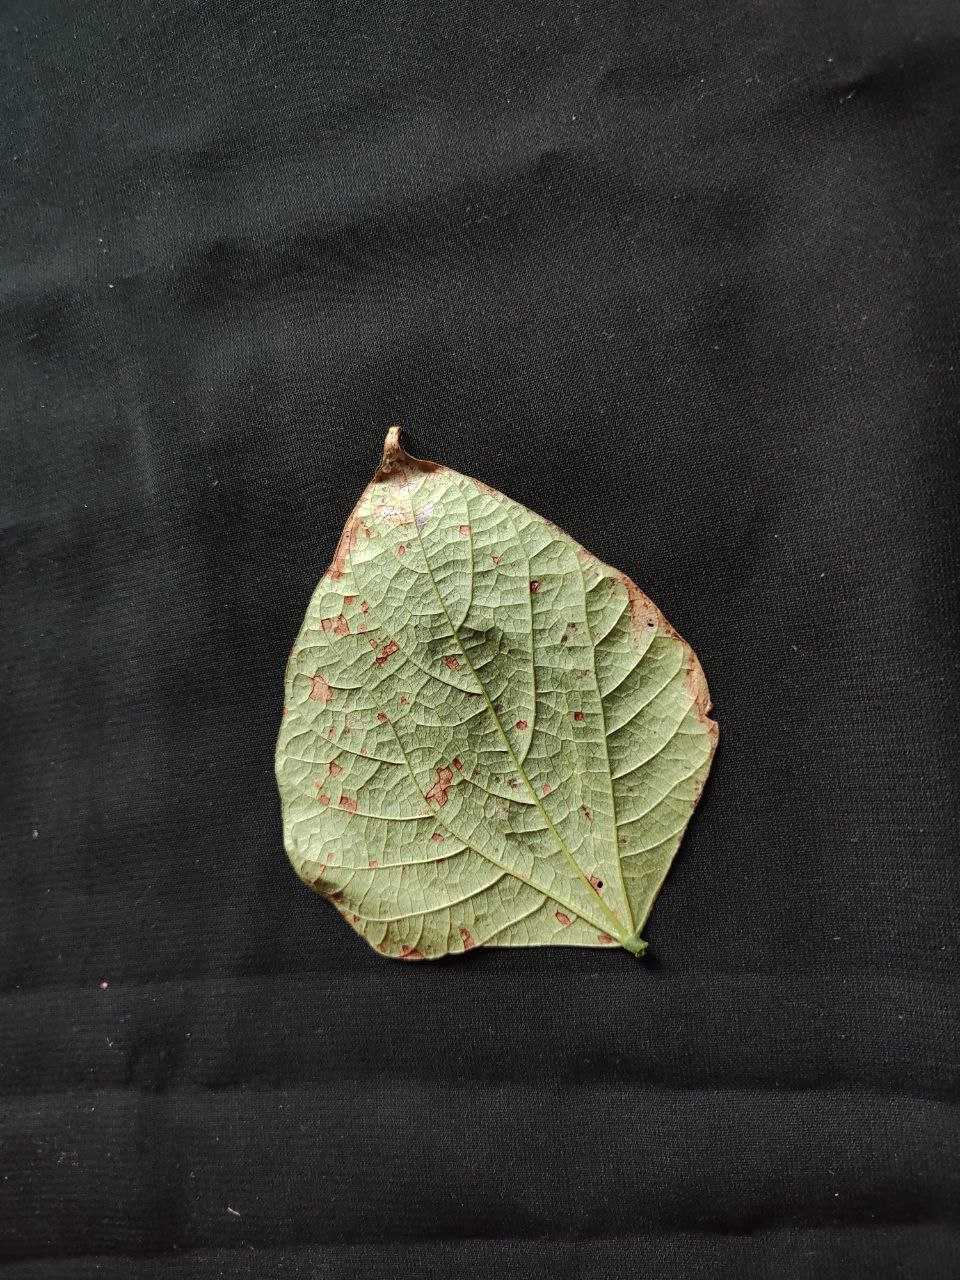
Crop: bean
Leaf condition: Rust